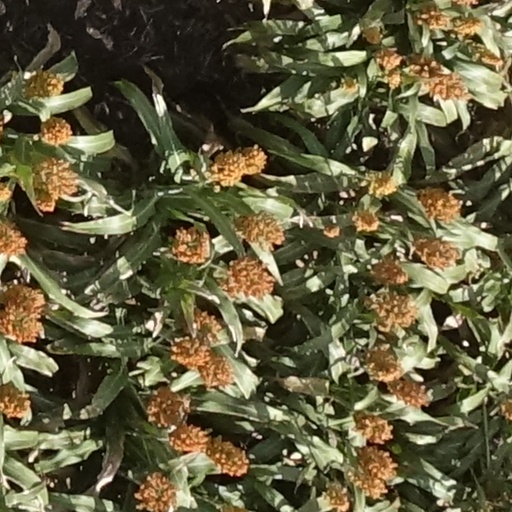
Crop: sorghum